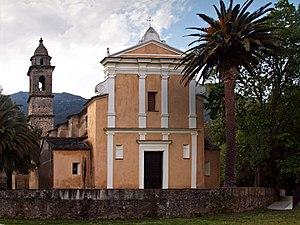
Pietracorbara, Cap Corse (Corse) - Église San Clemente de Pietracorbara du XVe remaniée au XVIIIe siècle
Pietracorbara est une commune française située dans la circonscription départementale de la Haute-Corse et le territoire de la collectivité de Corse. Elle appartient à l'ancienne piève de Brando, dans le Cap Corse.